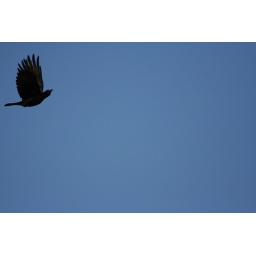
bird, relaxing in blue sky